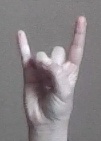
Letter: la